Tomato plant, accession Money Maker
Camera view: horizontal (90 deg, fisheye); turntable rotation: 180 degrees
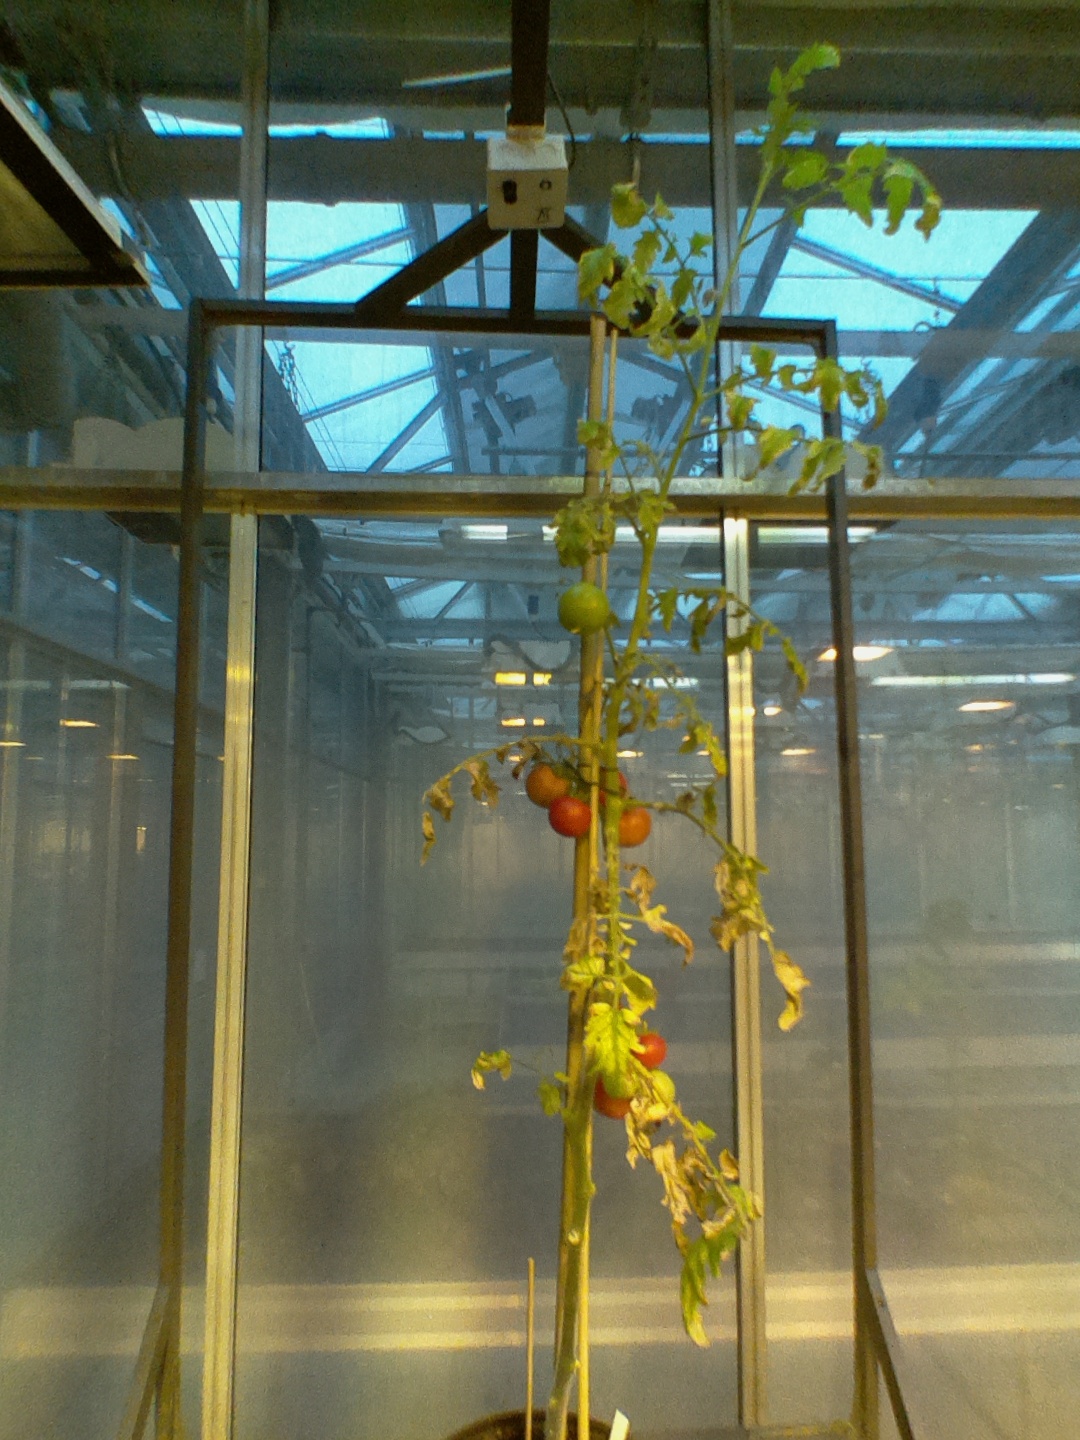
BBCH growth stage 89: 90%-100% of fruits show typical fully ripe color